Muoi: The Legend of a Portrait

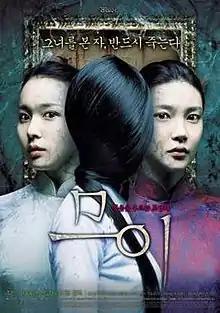

Mười: The Legend of a Portrait is a 2007 horror film starring Jo An, Cha Ye-ryun and Anh Thu. It became the first horror film in Vietnam after the Fall of Saigon as well as the first rated film in Vietnam.